John Lwin

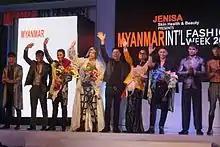
John Lwin successfully ending off Myanmar International Fashion Week 2016 with designers and actors

In 1995, he moved back to Yangon and founded the country's first modeling agency named Stars & Models International and he has discovered and produced more than 200 models and 30 actors, including: Sai Sai Kham Leng, Moe Hay Ko, Myint Myat, Aung Ye Lin, Yu Thandar Tin, San Yati Moe Myint, Shwe Hmone Yati, Aung Min Khant, Paing Takhon, and many others.